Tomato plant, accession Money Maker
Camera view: bottom (45 deg); turntable rotation: 330 degrees
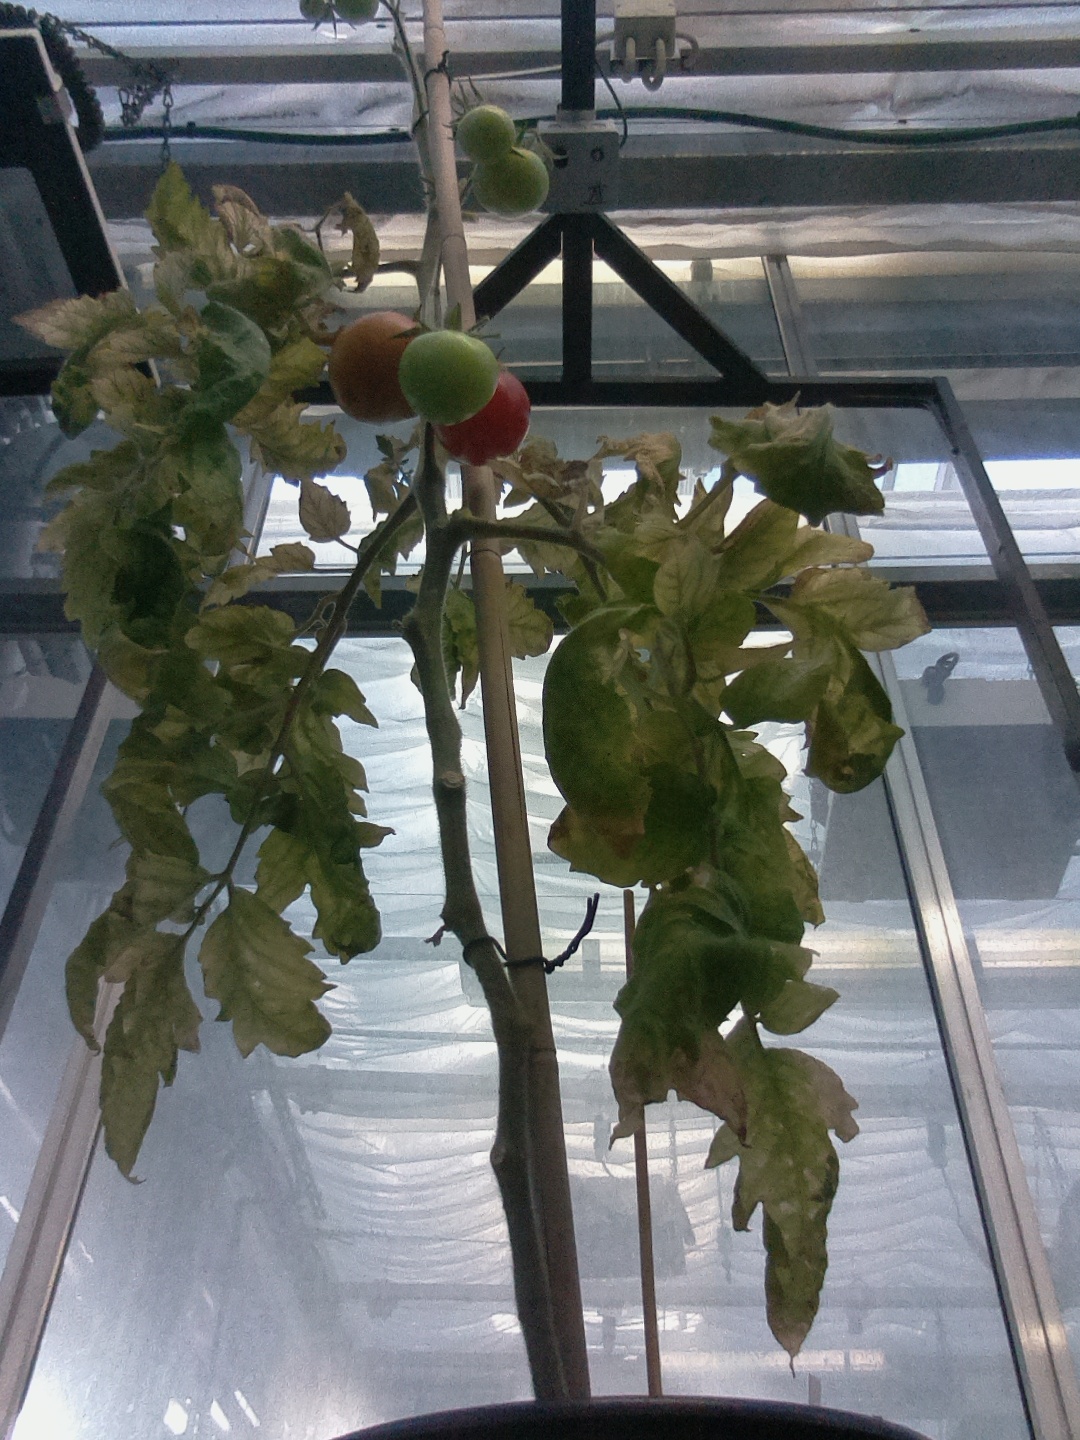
BBCH growth stage 82: 20%-30% of fruits show typical fully ripe color